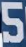
Number: 5